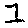
Label: 1